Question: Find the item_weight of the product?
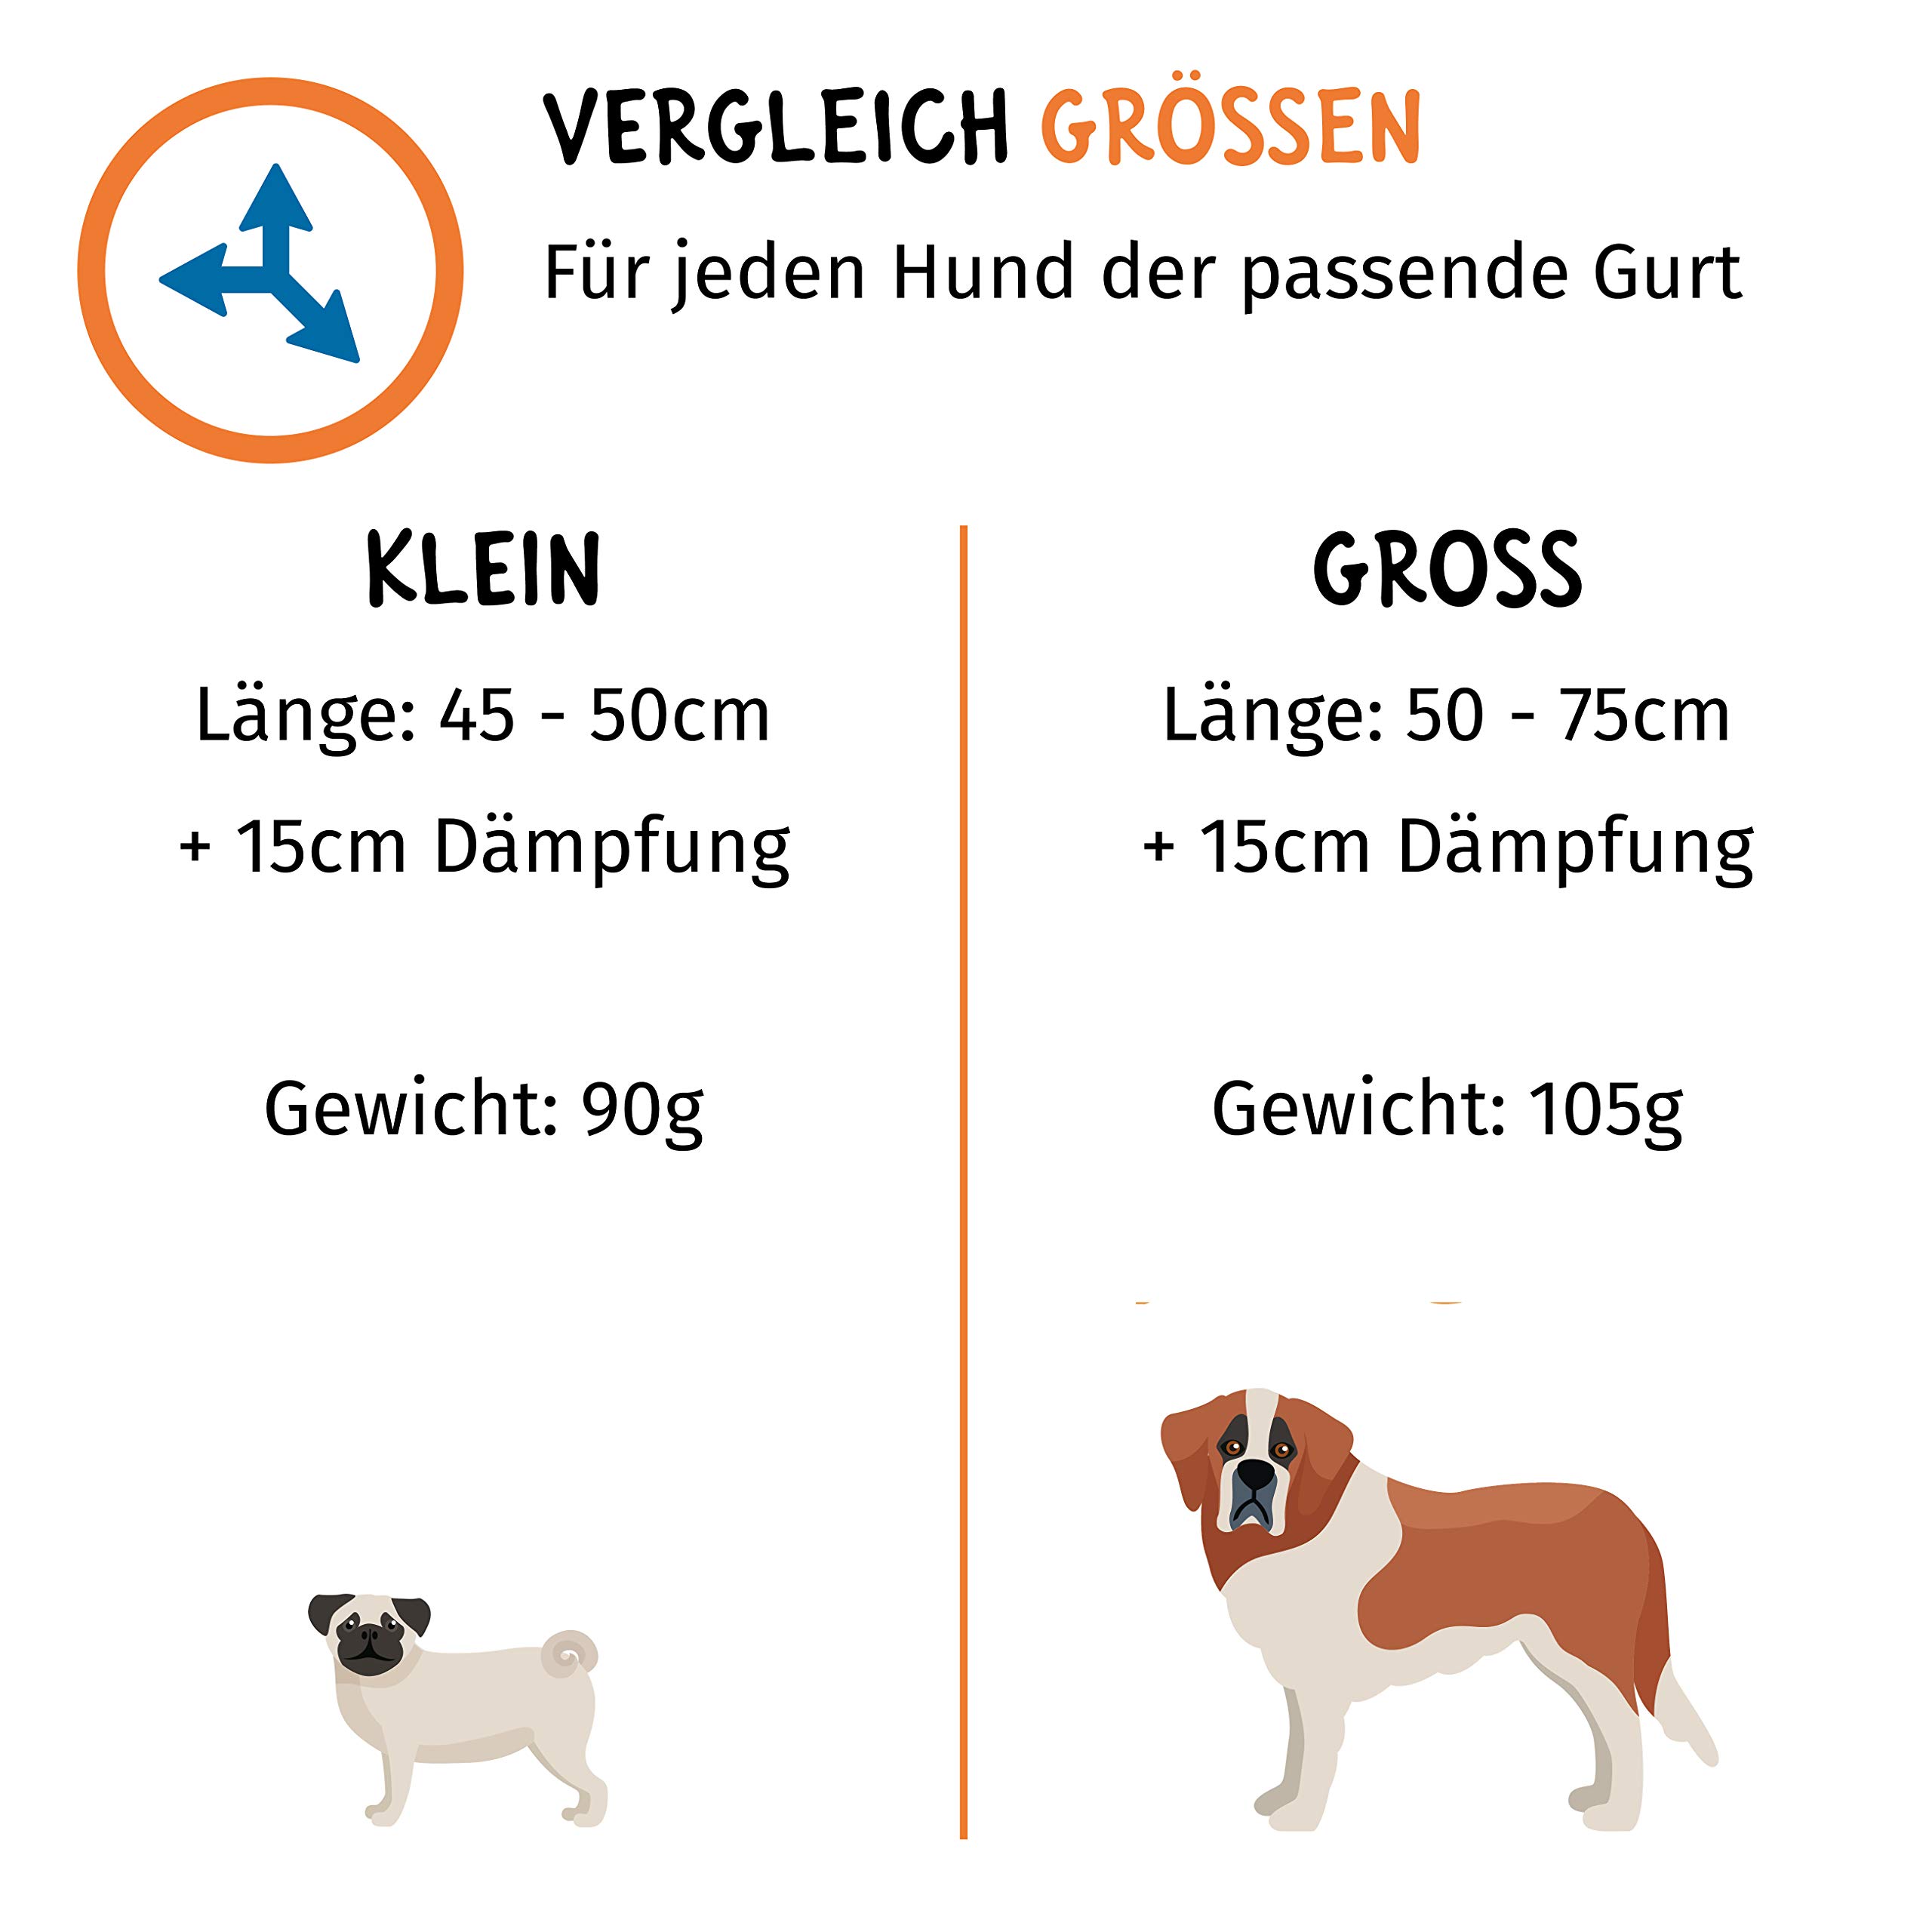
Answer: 90.0 gram